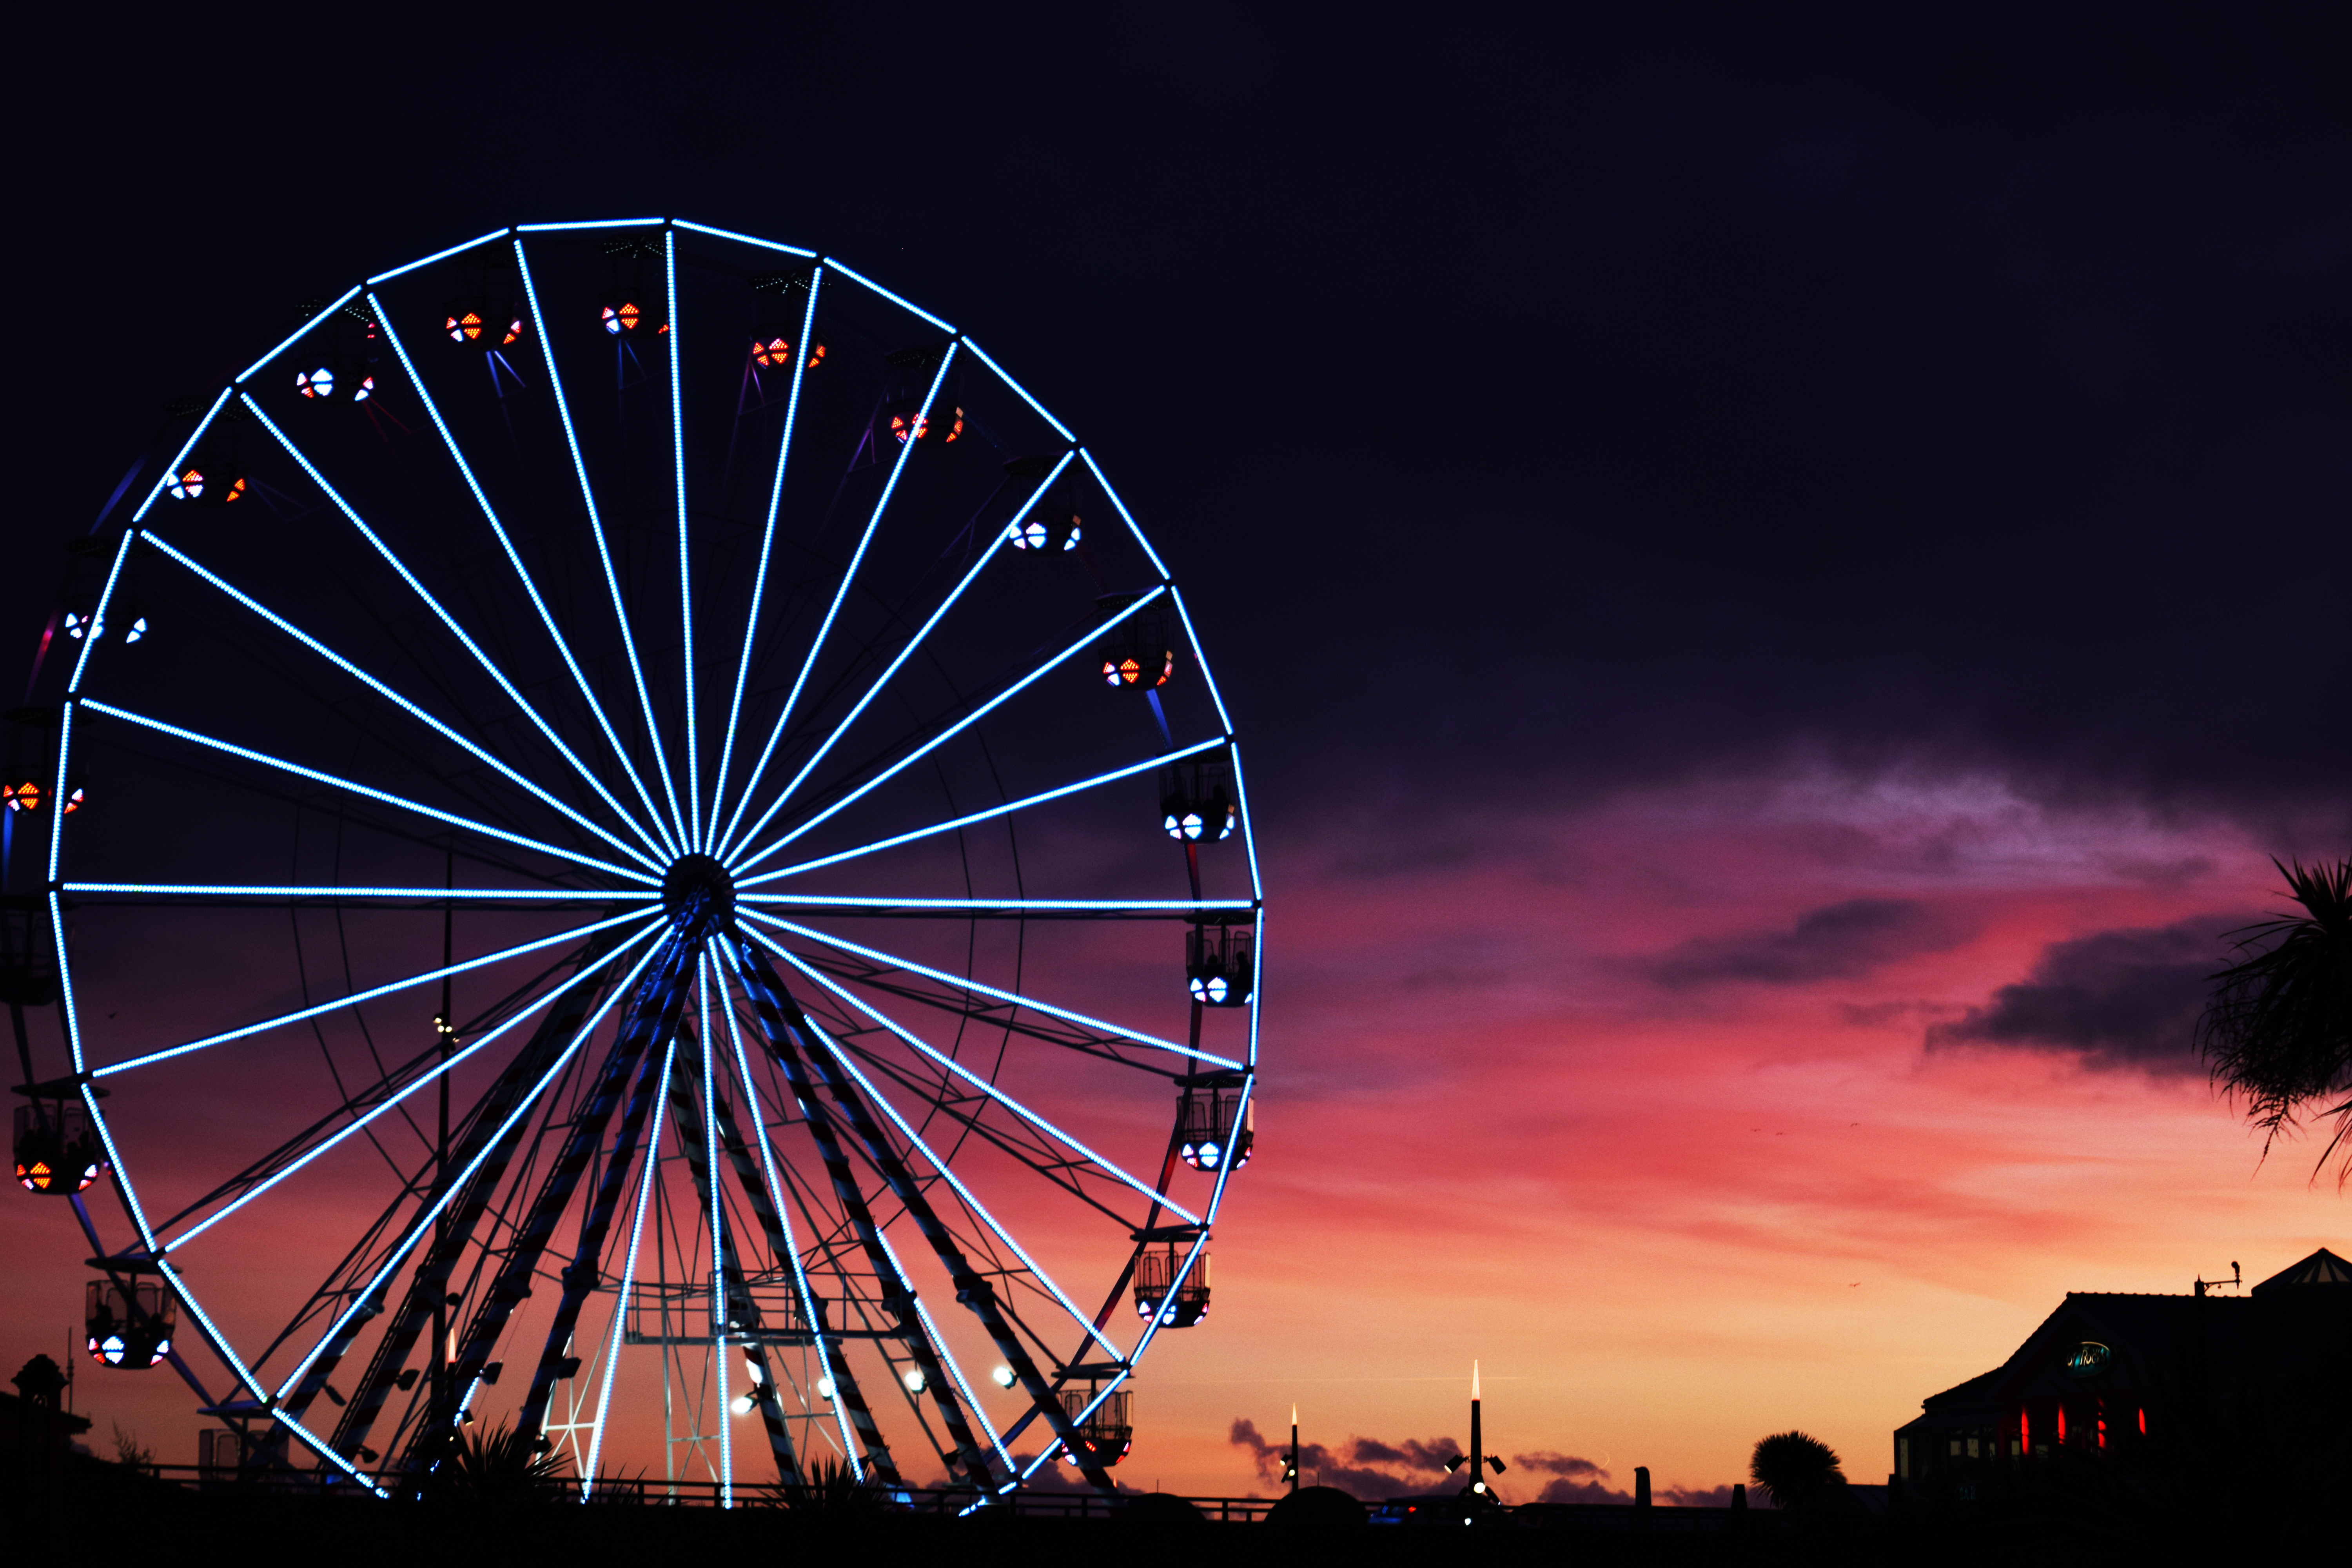
night, recreation, ferris wheel, tourist attraction, outdoor recreation, geographical feature